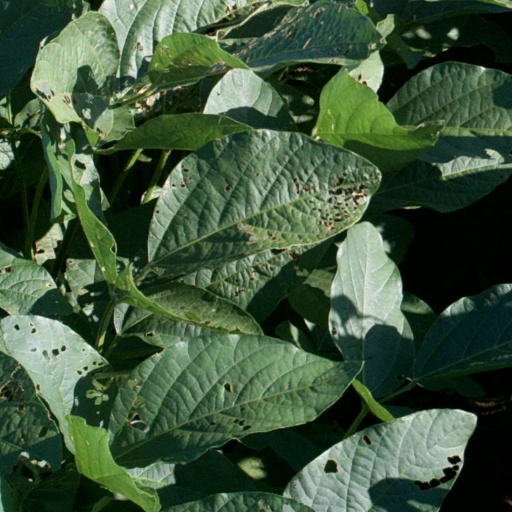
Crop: soybean